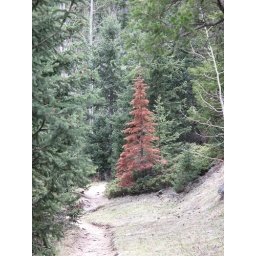
Thought this dead pine tree was a surprisingly pretty contrast with the live ones around it